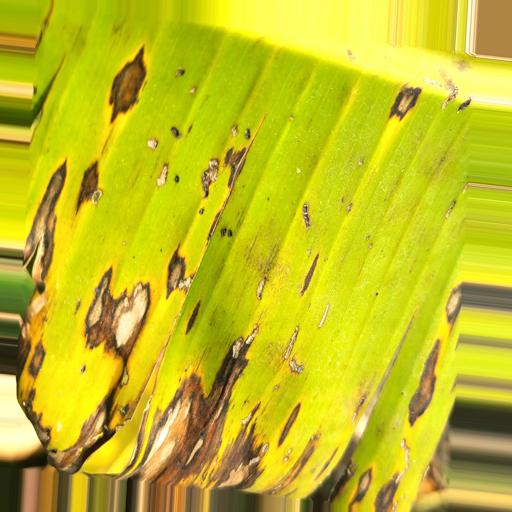
Label: yellow_sigatoka